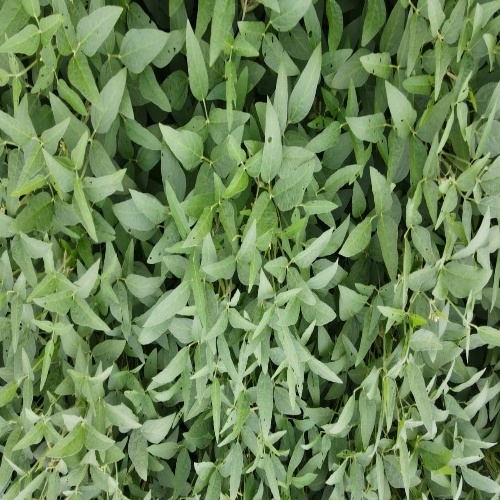
Label: Diabrotica_speciosa